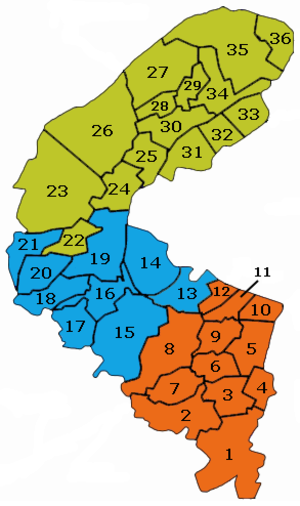
Hauts-de-Seine / Administration
Hauts-de-Seine er et fransk departement i regionen Île-de-France. Hovedbyen er Nanterre, og departementet har 1.566.668 indbyggere.